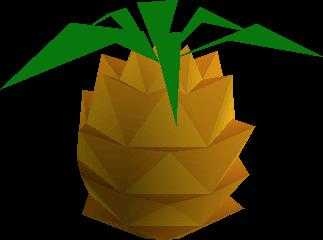
Label: Pineapple